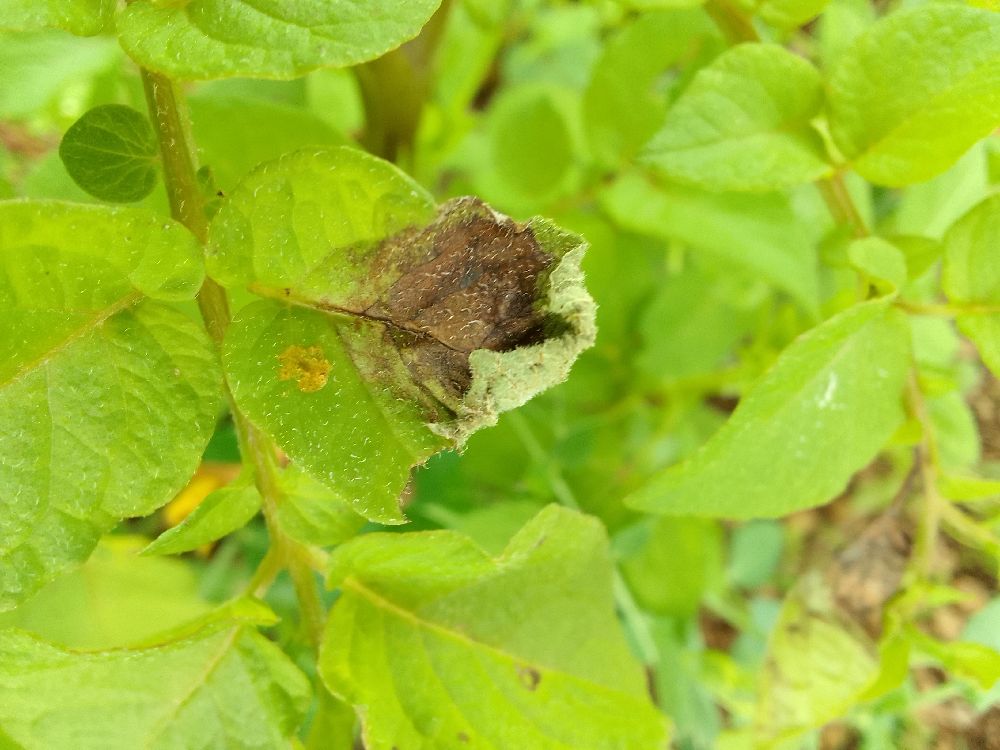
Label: Late blight